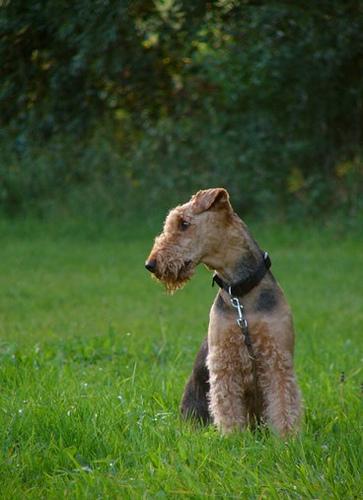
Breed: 200-n000008-Airedale